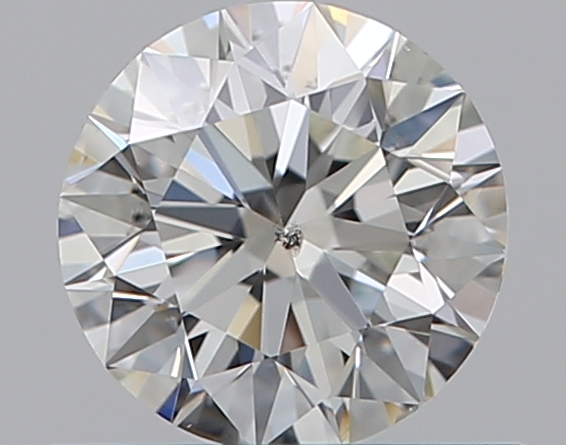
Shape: round
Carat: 0.5
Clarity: SI1
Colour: I
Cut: EX
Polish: EX
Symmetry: EX
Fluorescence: N
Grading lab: GIA
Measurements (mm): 5.04 x 5.07 x 3.16